Charlotte Froese Fischer

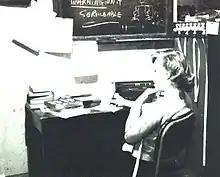
Fischer at EDSAC

Charlotte Froese Fischer (September 21, 1929 – February 8, 2024) was a Canadian-American applied mathematician, computer scientist and physicist noted for the development and implementation of the Multi-Configurational Hartree–Fock (MCHF) approach to atomic-structure calculations and its application to the description of atomic structure and spectra.